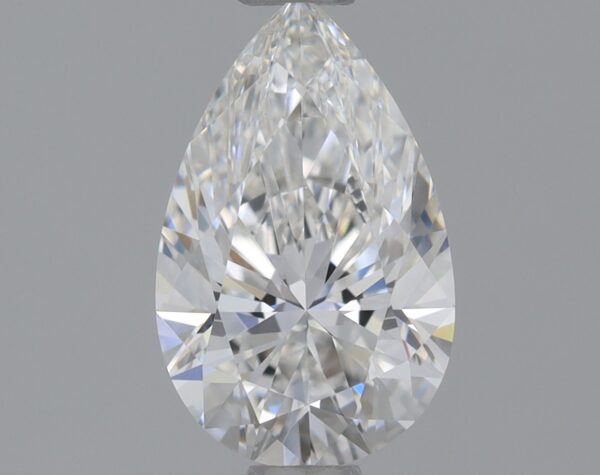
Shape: pear
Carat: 0.84
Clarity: VS1
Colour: F
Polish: EX
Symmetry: EX
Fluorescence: NONE
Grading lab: IGI
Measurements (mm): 8.33 x 5.22 x 3.35